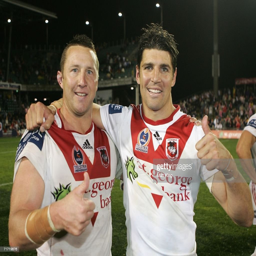
rugby players of the dragons pose for a photo after playing their last home game after the round match .